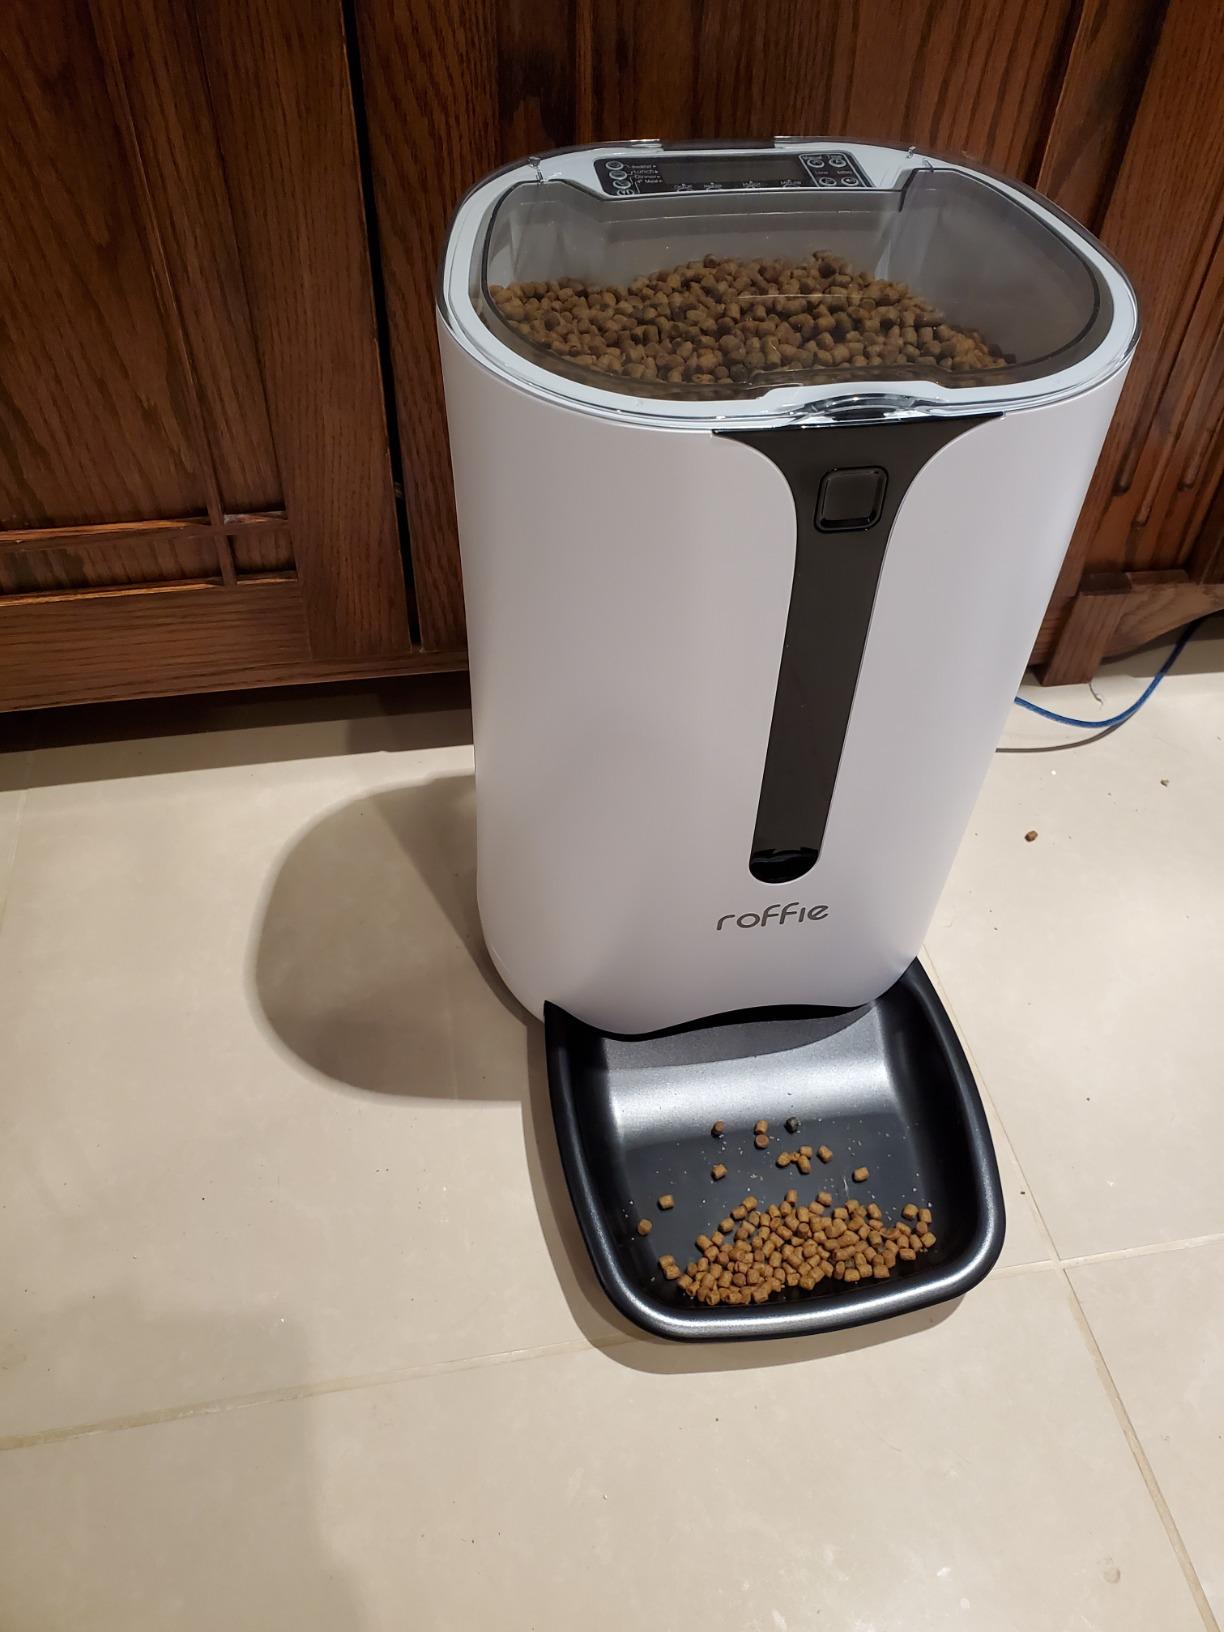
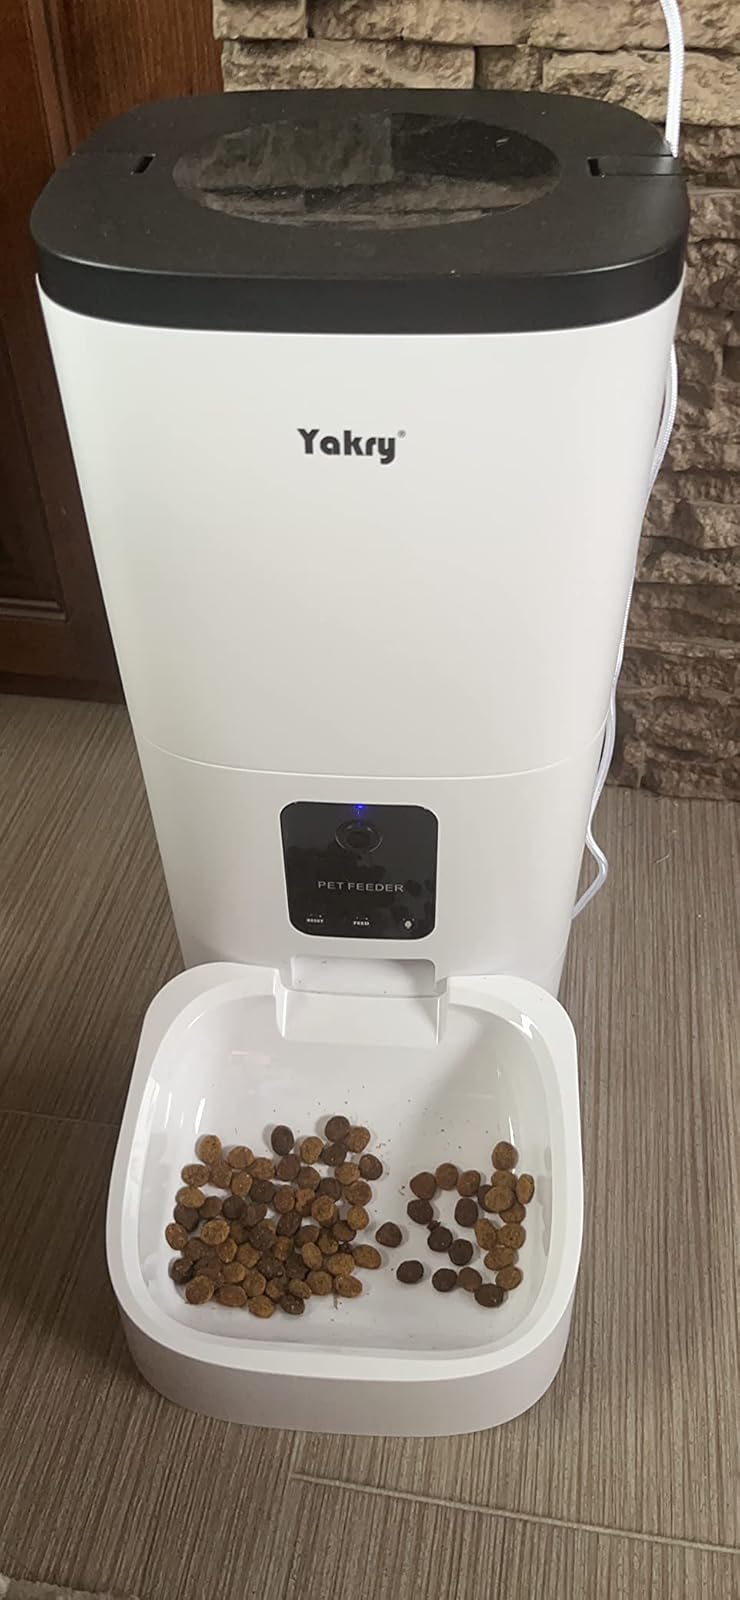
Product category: items_feeder
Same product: no